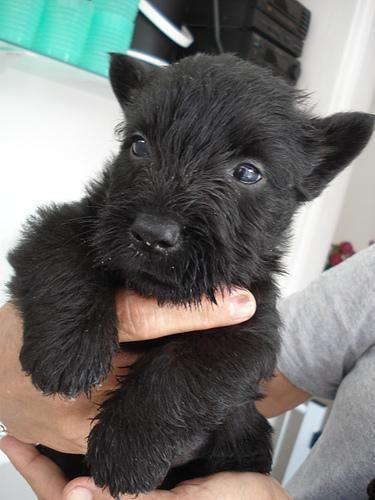
Scotch_terrier